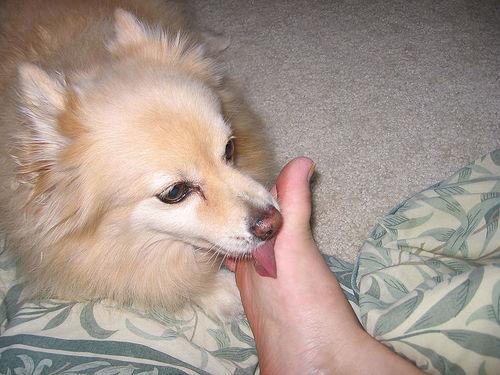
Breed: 1936-n000005-Pomeranian